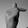
ASL letter: T